Kendall Katwalk

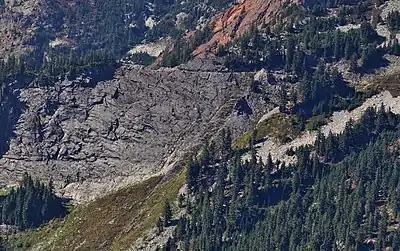
Kendall Katwalk seen from Alta Mountain

Kendall Katwalk is a 150 yard long narrow pathway blasted out of a steeply sloped granite rock face on the north ridge of Kendall Peak approximately 6 miles northeast of Snoqualmie Pass. It is a segment of Section J of Pacific Crest Trail and the construction was completed in 1975. It is a popular destination for day hikers, trail runners, and backpackers